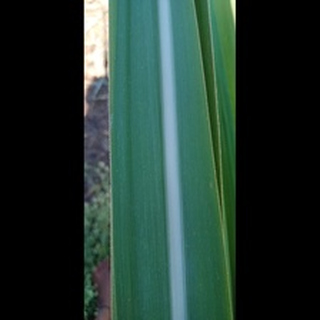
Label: healthy_sugarcane